Peter Scheemakers

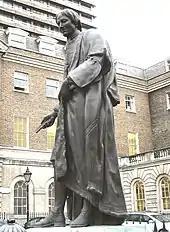
Statue of Thomas Guy

In about 1720 Scheemakers settled in London where he befriended fellow Flemish sculptor, Gent-born Laurent Delvaux (1696–1778), who had been in London since 1717 on the recommendation of his former Master, Antwerp-born Pierre-Denis Plumier. At the time, Pierre-Denis Plumier was still in Brussels, but he came to London in early 1721 with his family, intending to settle permanently. Plumier had started on a funerary monument to John Sheffield, Duke of Buckingham, when he died only a few months after his arrival. The monument was completed by Peter Scheemakers and Laurent Delvaux in partnership, and installed in Westminster Abbey in 1722. By 1726, his brother Henry Scheemakers had also settled in London, in Old Palace Yard in St Margaret's Westminster, staying here until he moved to Paris in the mid-1730s.